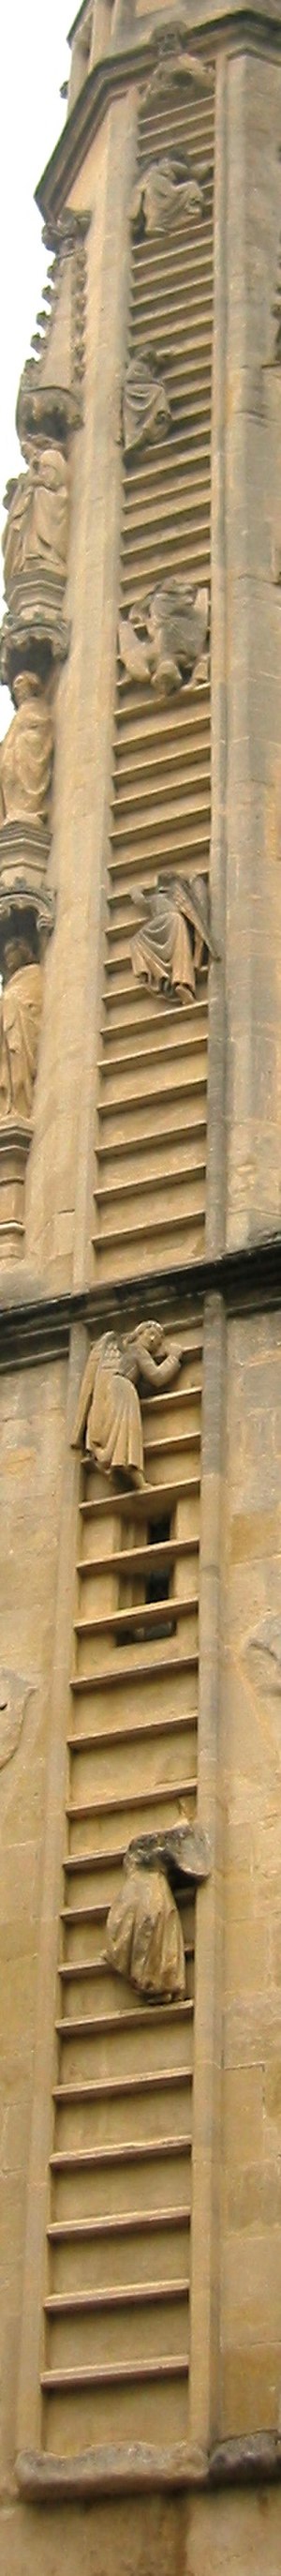
Jakobsstige
Engle klatrer på Jakobs stige ved kirken Bath Abbey.
Jakobsstigen har sin oprindelse i Det gamle Testamente, hvor en af patriarkerne, Jakob, ser en stige i en drøm. Stigen rakte op til himlen og Jakob så engle stige op og ned ad den. I kristendommen er stigen et symbol på menneskets vej til himlen.